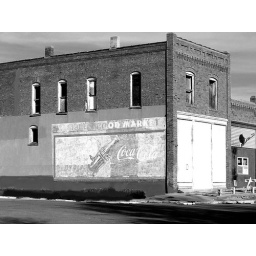
drink coka-cola sign on a red brick building in black and white